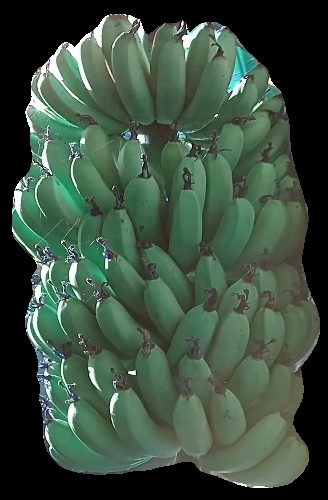
Variety: pachbale
Grade: grade1